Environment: real
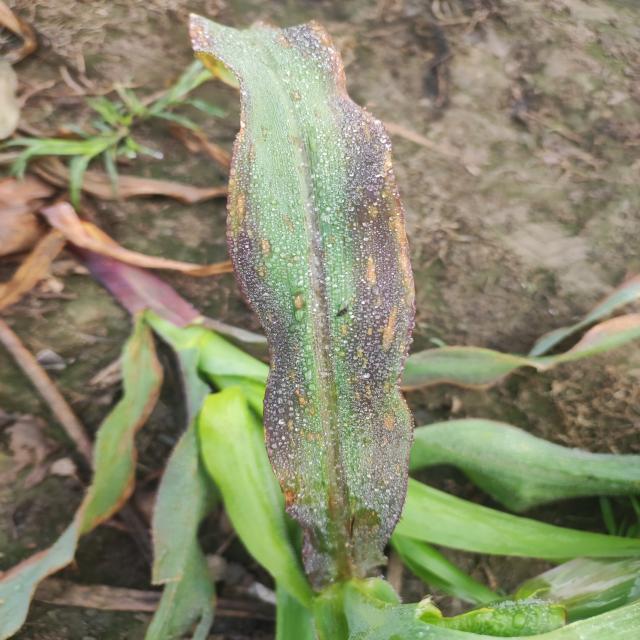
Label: phosphorus_deficiency